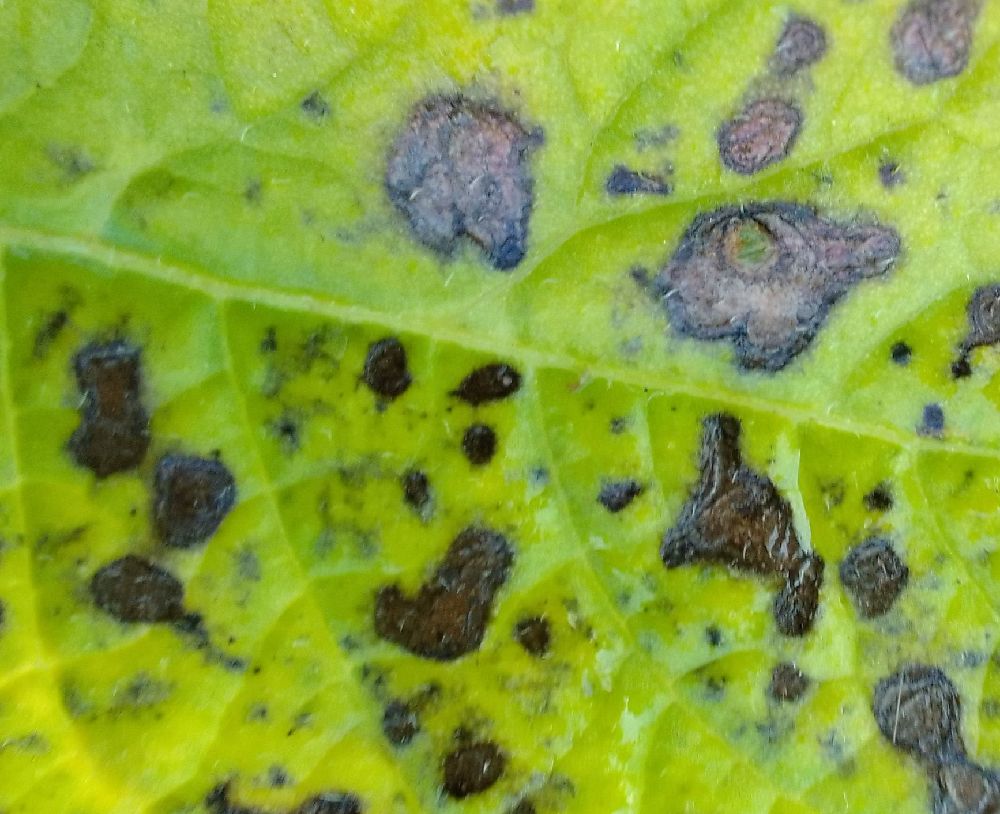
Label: Early blight